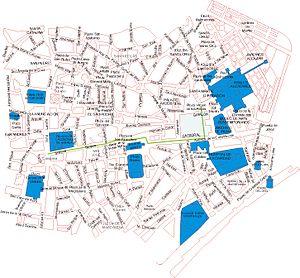
La Semaine sainte de Séville, en Andalousie est la célébration religieuse la plus importante de la ville, et l'une des plus célèbres d'Espagne. Tout comme la Feria de Abril qu'elle précède de quelques semaines, elle rythme le calendrier annuel de la ville, qui vit durant une semaine au rythme des processions.
La Station de pénitence est le nom qui l'on donne aux haltes que marquent les fraternités au cours des processions de Semaine Sainte dans les rues de plusieurs cités, en Espagne et en Catalogne.